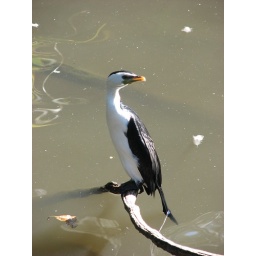
my namesake. I love the art nuvo shapes in the water nearly as much as the bird